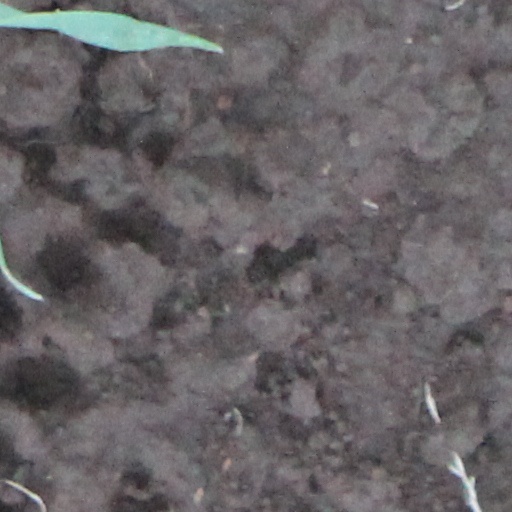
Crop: wheat